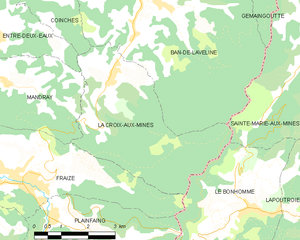
Carte des communes françaises La Croix-aux-Mines